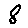
Label: 8